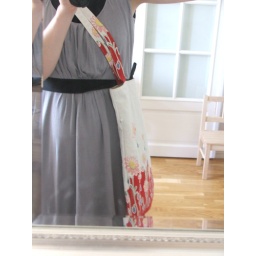
i just discovered that by making my bag handles extra long i can happily ride my bike with the groceries! :)